Wellington Nem

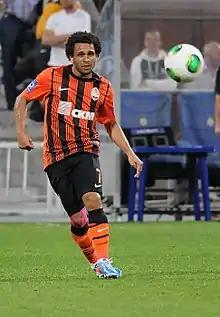
Wellington Nem playing for Shakhtar in 2013

Wellington Silva Sanches Aguiar (born 6 February 1992), known as Wellington Nem, is a Brazilian professional footballer who plays as a winger or attacking midfielder for V.League 1 club Becamex Binh Duong.